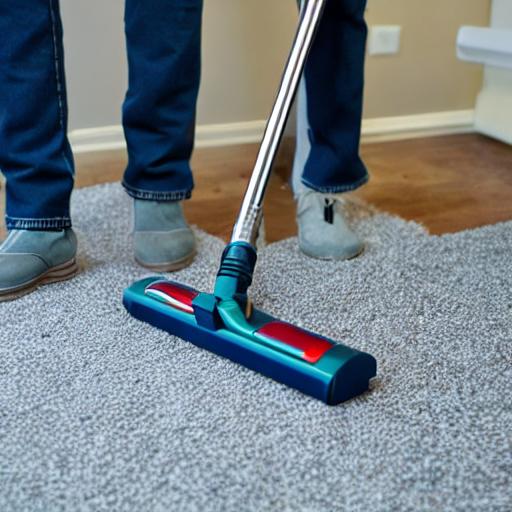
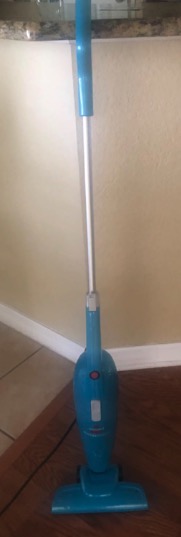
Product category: items_vacuum
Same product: no